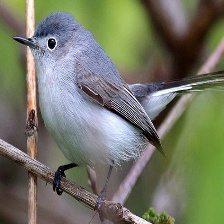
Species: BLUE GRAY GNATCATCHER
Scientific name: POLIOPTILA CAERULEA